Voyageur dollar

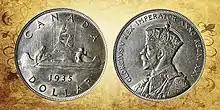
1935 Canadian voyageur dollar, commemorating King George V's Silver Jubilee

In 1935, a commemorative silver dollar was struck for King George V's Silver Jubilee. It showed the King on the obverse (front) and, a canoe containing a voyageur, (French-Canadian fur trader) and an Indigenous man, on the reverse (back). The canoe also contains two bundles of furs—on one, the initials HB, for Hudson's Bay Company may be seen. The reverse was designed by Emanuel Hahn. This coin marked the beginning of silver Canadian dollars in circulation, which continued until 1968, when the coin's composition shifted from silver to nickel.